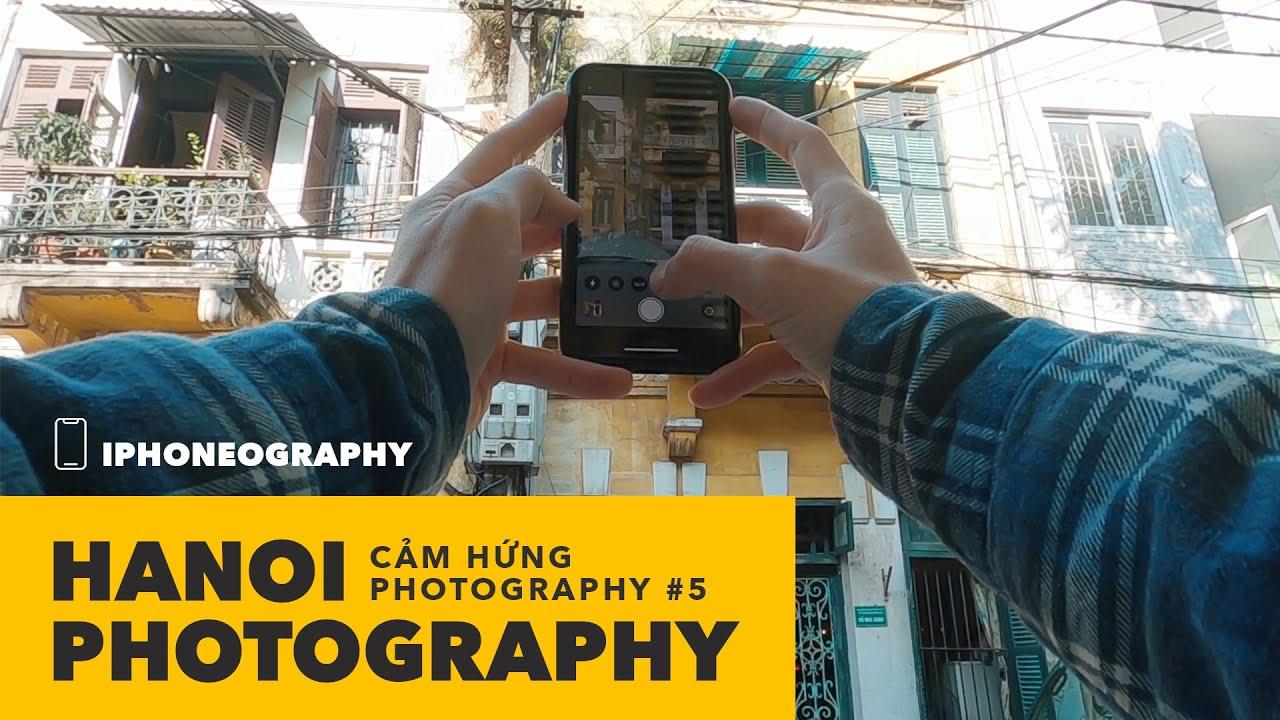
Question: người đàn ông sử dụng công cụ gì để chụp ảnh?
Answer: điện thoại